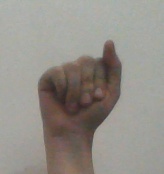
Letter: saad